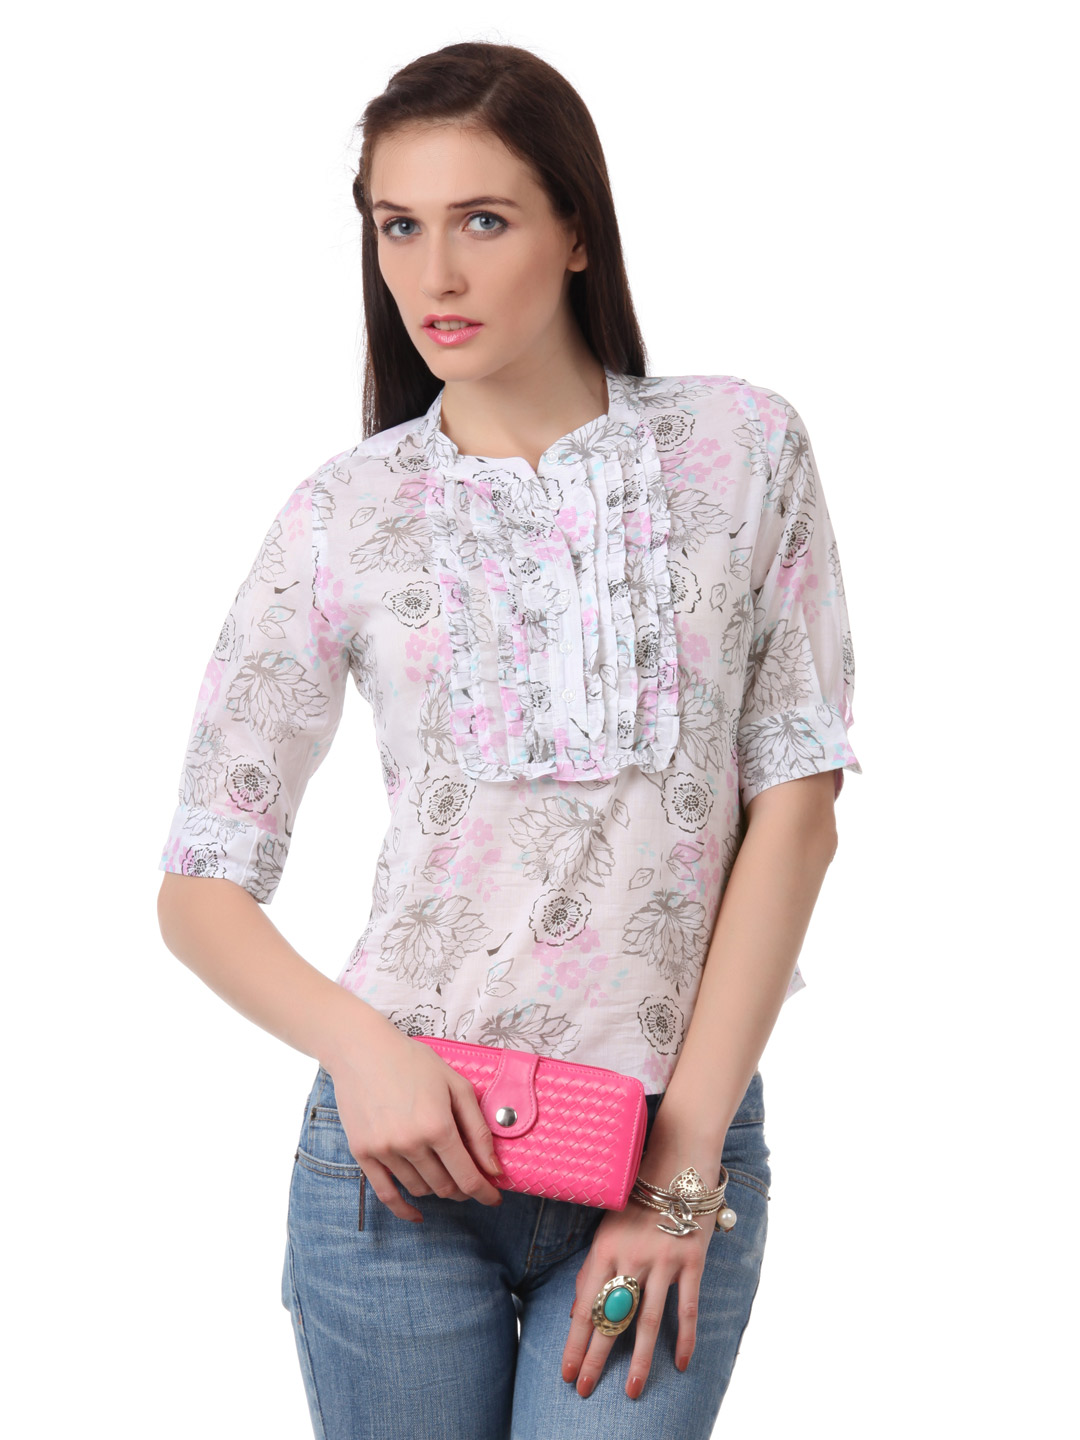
Myntra Women Printed White Top
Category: Apparel / Topwear / Tops
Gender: Women
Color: Off White
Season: Summer 2012
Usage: Casual